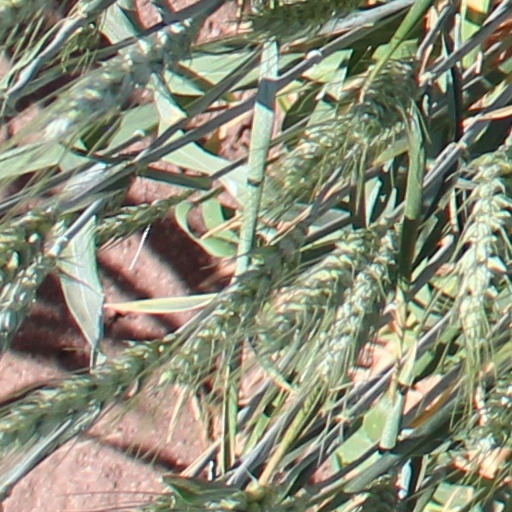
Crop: wheat